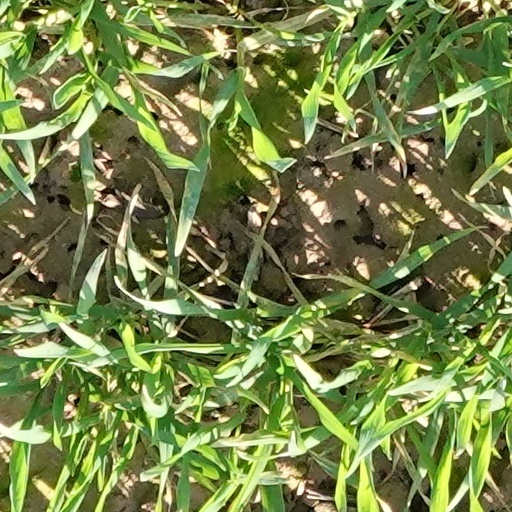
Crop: wheat